Norma Shearer

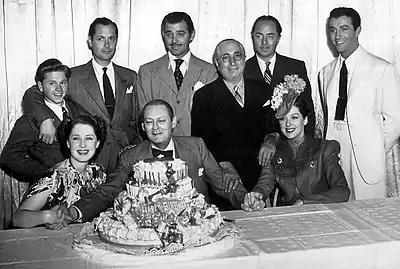
Lionel Barrymore's 61st birthday in 1939, standing: Mickey Rooney, Robert Montgomery, Clark Gable, Louis B. Mayer, William Powell, Robert Taylor, seated: Norma Shearer, Lionel Barrymore, and Rosalind Russell

In 1939, she attempted an unusual role in the dark comedy "Idiot's Delight", adapted from the 1936 Robert E. Sherwood play. It was the last of Shearer's three films with Clark Gable, after "A Free Soul" (1931) and "Strange Interlude" (1932). "The Women" (1939) followed, with an entirely female cast of more than 130 speaking roles.